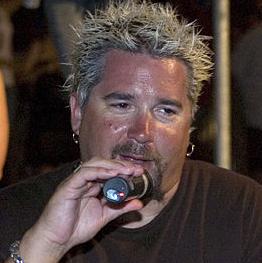
Age: 39